Space food

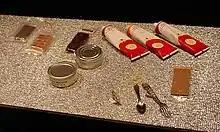
Russian space food

More common staples and condiments do not have a classification and are known simply by the item name.